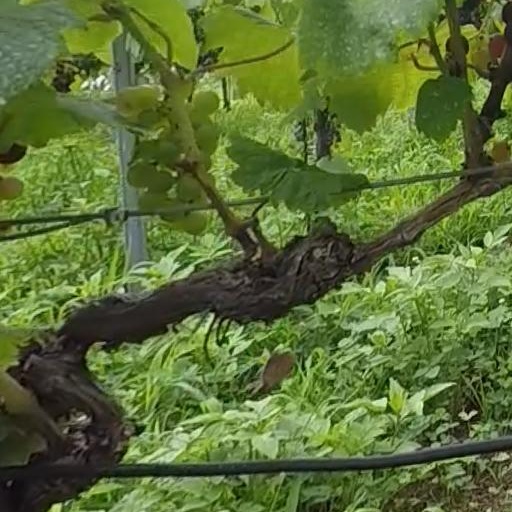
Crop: grape